Mormons Building Bridges

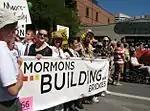
MBB marching in the SLC Pride Parade

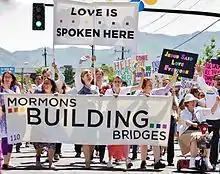
Over 400 Mormons marched in the 2014 SLC Pride Parade - Photo by Jay Jacobsen

MBB was founded in 2012 by Erika Munson, Kendall Wilcox and Bianca Morrison Dillard. The first official act of the group was to march in the Salt Lake City Gay Pride Parade on June 3, 2012. Subsequently, Mormons Building Bridges was named Utahns of the Year by "The Salt Lake Tribune" on January 10, 2013.